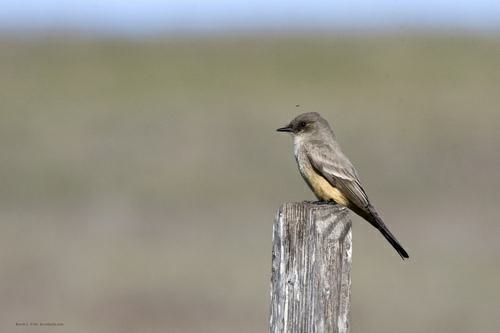
A photo of a sayornis